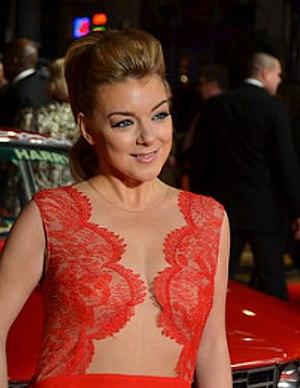
Nicole Sheridan Smith est une actrice et chanteuse britannique, née le 25 juin 1981 à Epworth au Royaume-Uni.